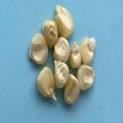
Maize quality: Good